Stylonurella

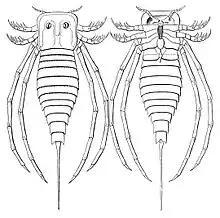
Restoration of "S. spinipes".

"Stylonurella" was a small stylonuroid, possessing a subquadrate prosoma with approximately the same length as width. The midsection was slightly constricted and the eyes were parallel and anteriorly located in the anterior half of the carapace. The metastoma and first two appendages are unknown, the third and fourth prosomal legs are very short and the last two walking legs are very long. The metasoma is very narrow.